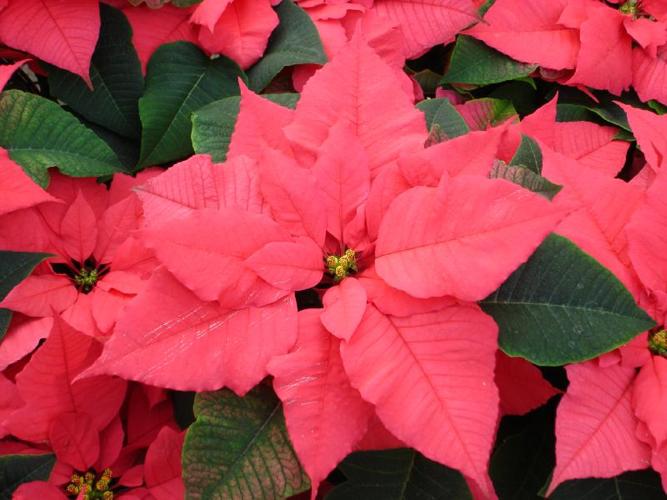
Label: poinsettia